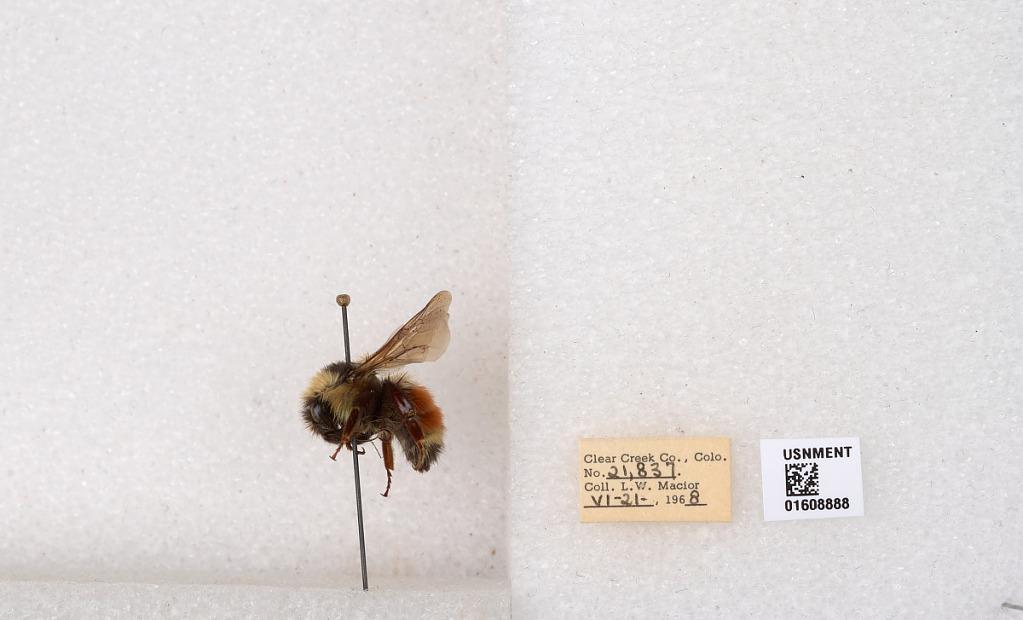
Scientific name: Bombus (Pyrobombus) sylvicola Kirby
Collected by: L. Macior
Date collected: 1968-6-21
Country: United States
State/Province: Colorado
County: Clear Creek
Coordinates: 39.6891, -105.644